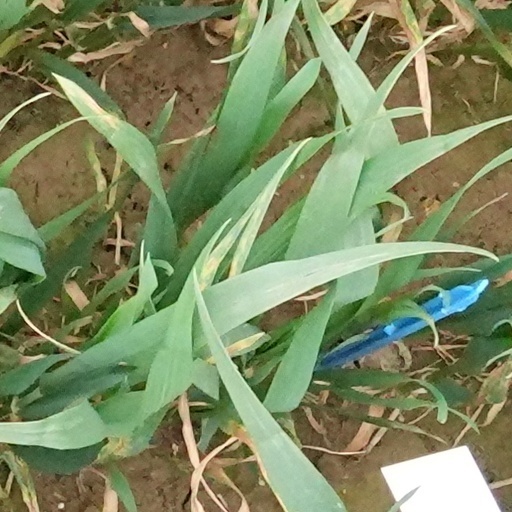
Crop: wheat